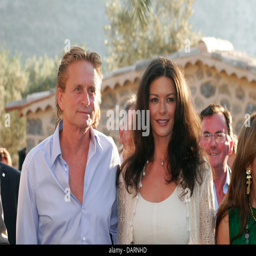
actors seen on a public event in the island